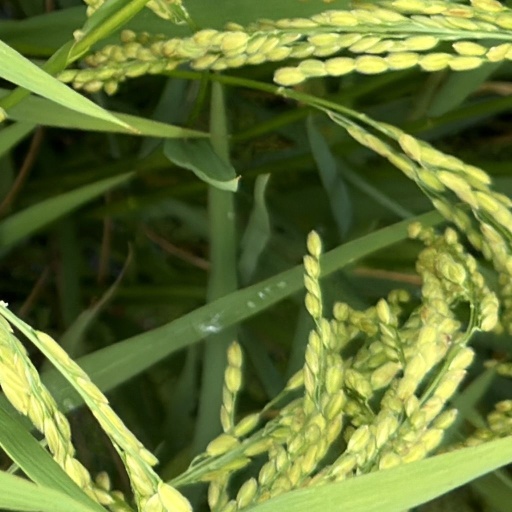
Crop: rice